Shusha massacre

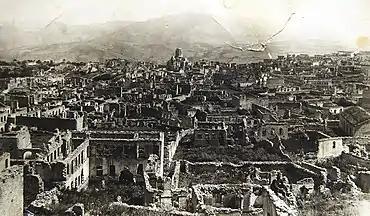
Shusha's Armenian quarters in the aftermath of their destruction by Azerbaijani army in March 1920. In the background: defiled Cathedral of the Holy Savior and Aguletsots church.

At the end of the First World War, the ownership of the territory of Nagorno-Karabakh was disputed between the newly established republics of the Armenia and Azerbaijan. Shusha—the territory's largest settlement, its centre for social and cultural life, and with a mixed population consisting mostly of ethnic Armenians and Azerbaijanis—found itself at the heart of the dispute. The government of Azerbaijan proclaimed in Baku the annexation of the disputed territory and, on 15 January 1919, appointed Khosrov bek Sultanov, as governor-general of Karabakh. The United Kingdom had a small detachment of troops stationed in Shusha and acceded to Sultanov's appointment as provisional governor, but insisted that a final decision on the territory's ownership could only be decided at a future peace conference.